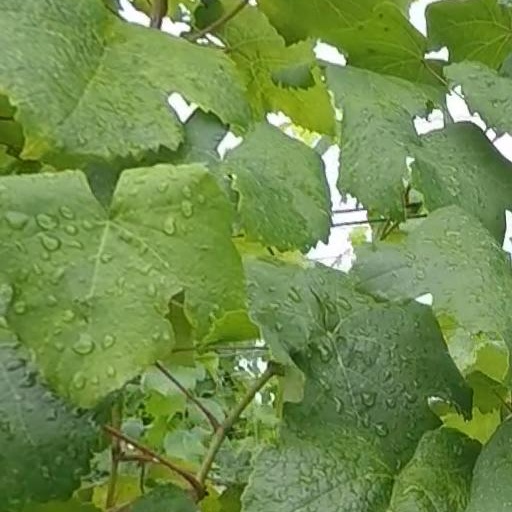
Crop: grape